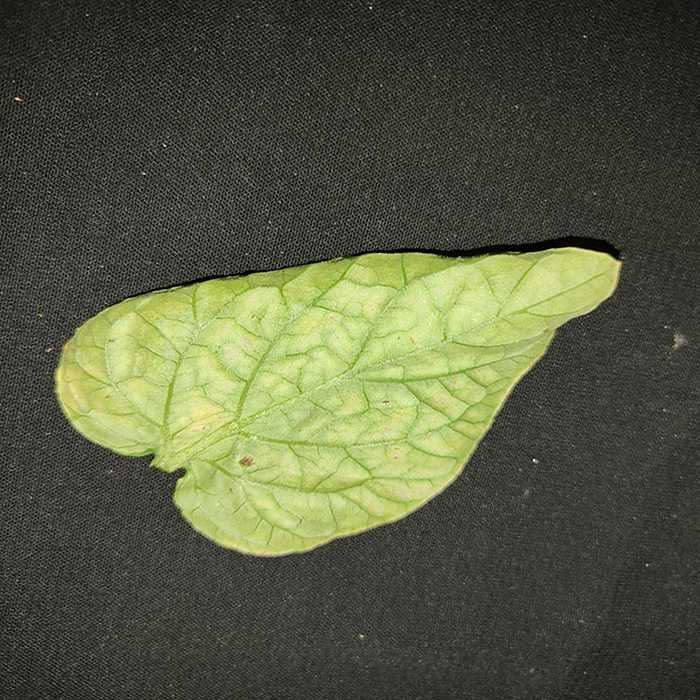
Plant: Tomato
Label: Tomato spotted wilt